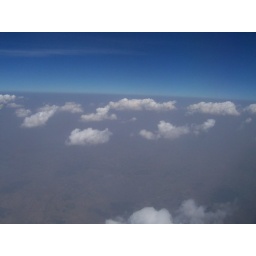
Watch the clouds passing by the Aircraft window